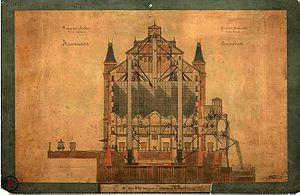
Christian Ulrich, connu en Hongrie sous le nom de Keresztély Ulrich, était un architecte austro-hongrois. Ses réalisations, situées pour l’essentiel dans sa ville natale et à Budapest, comprennent d’une part des ouvrages de prestige, où se mêlent éléments néo-baroques et néo-classiques, et d’autre part des constructions industrielles et utilitaires, à ossature d’acier, mettant souvent en œuvre des techniques très pointues. Il était également architecte d’intérieur.